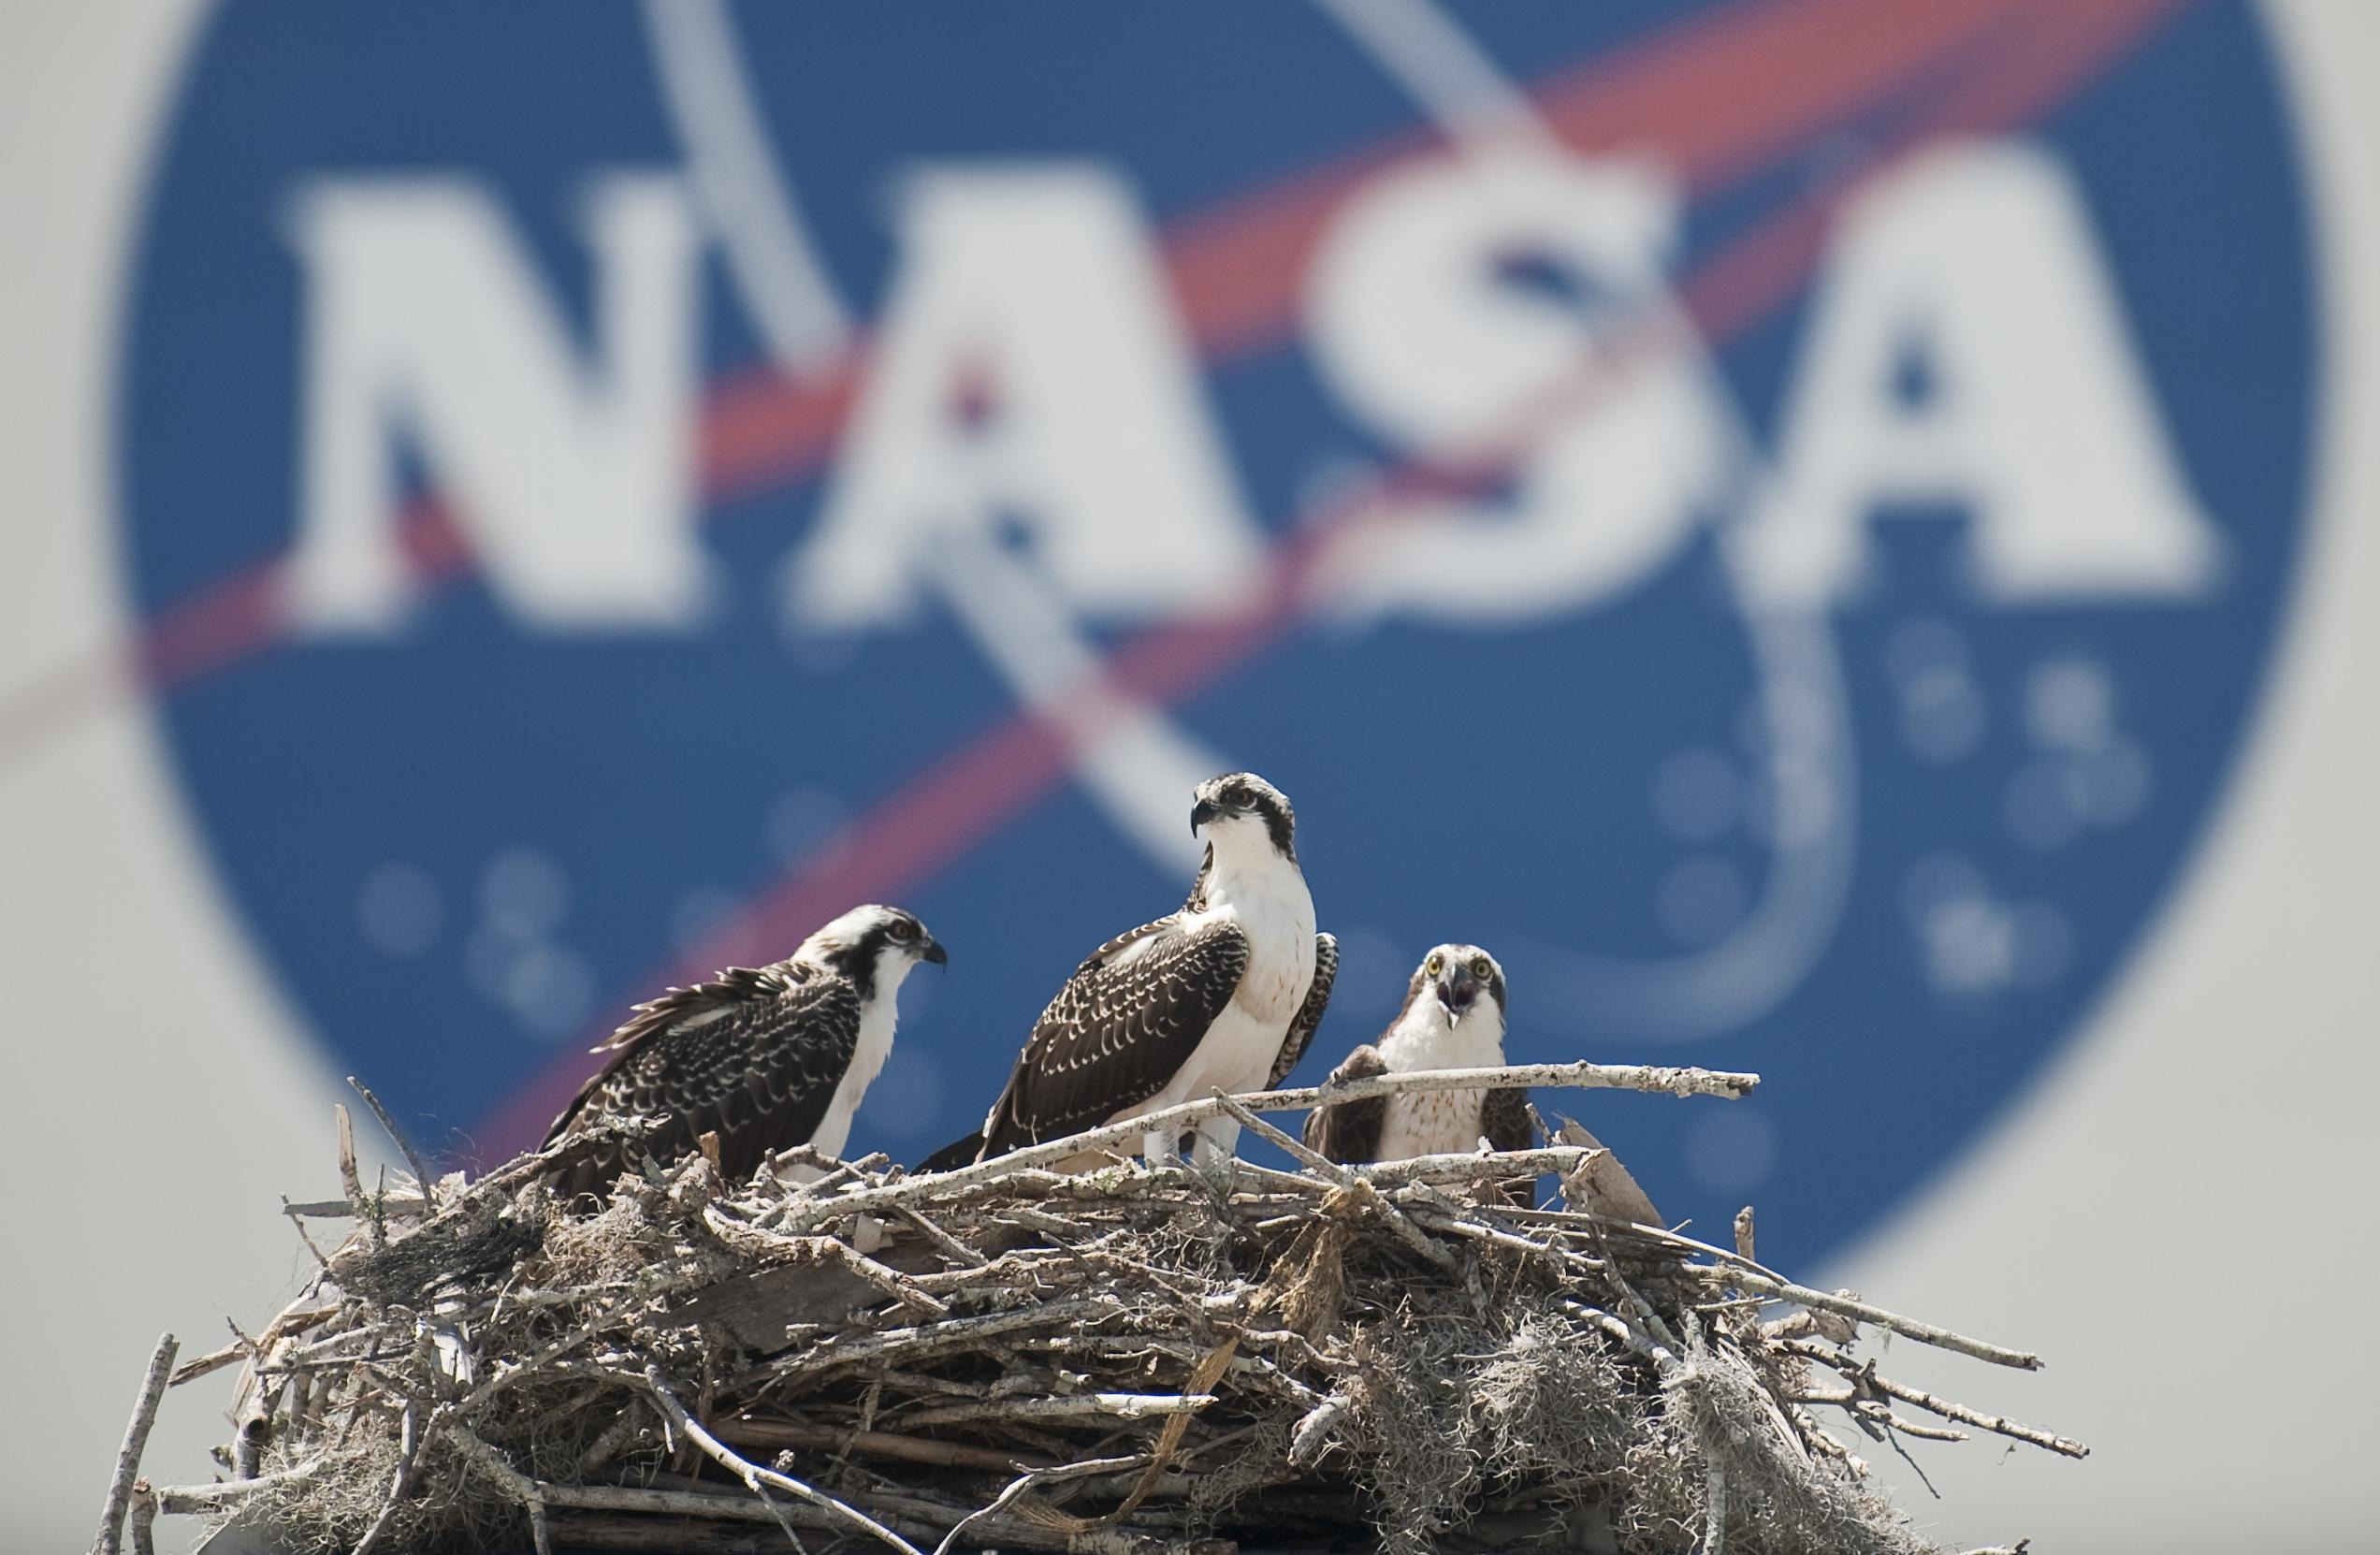
nature, bird, wing, macro, blue, stork, nasa, close up, birds, outside, vertebrate, beautiful, osprey, nest, florida, cape canaveral, ciconiiformes